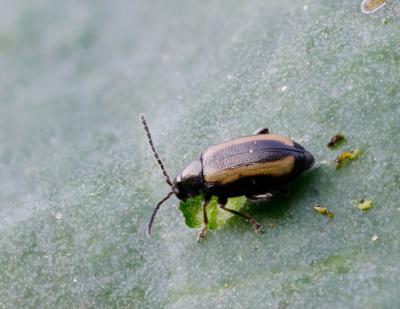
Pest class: striped_flea_beetle